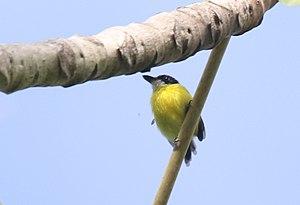
Le Todirostre à tête noire est une espèce de passereaux de la famille des Tyrannidae.